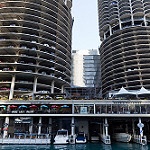
Label: buildings